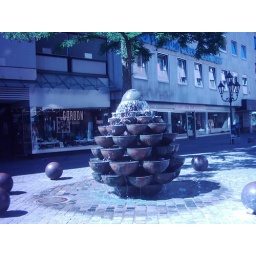
This is neat looking, and there were birds taking a bath in it! So cute.